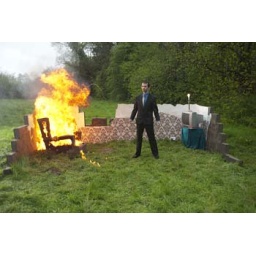
Man wearing a suit standing within ruin in field with flaming chair